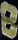
Number: 8